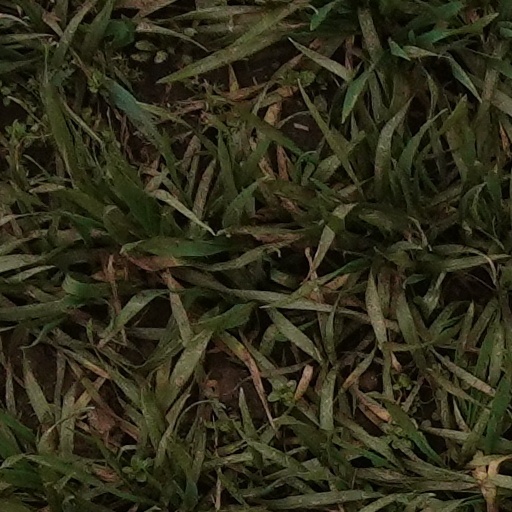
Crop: wheat